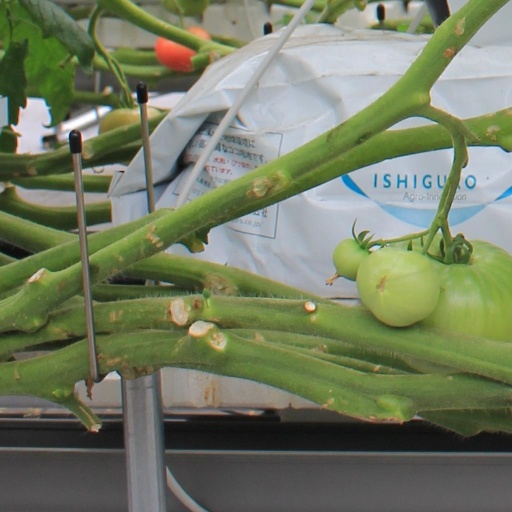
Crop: tomato